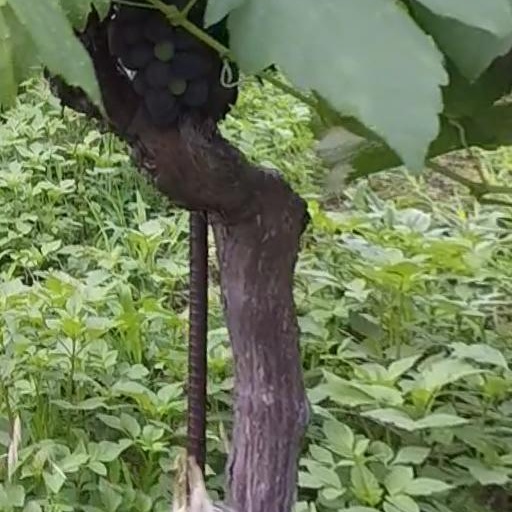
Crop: grape